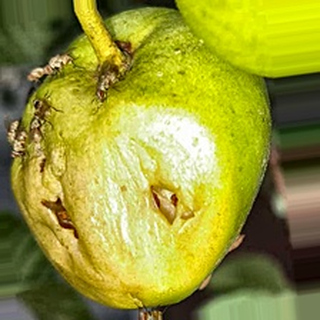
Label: guava_fruit_fly